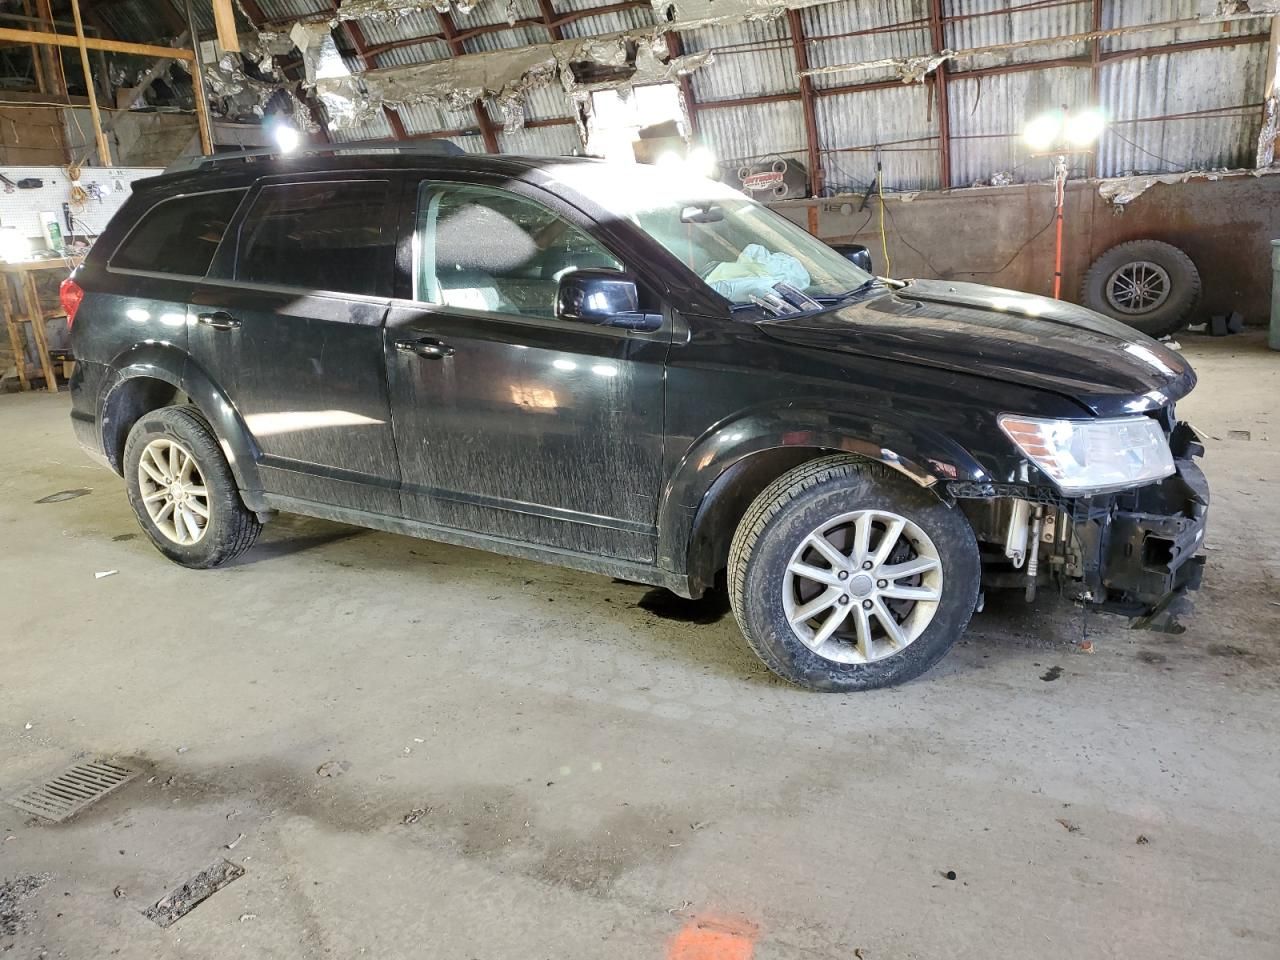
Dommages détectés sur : pare-choc avant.
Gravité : majeur